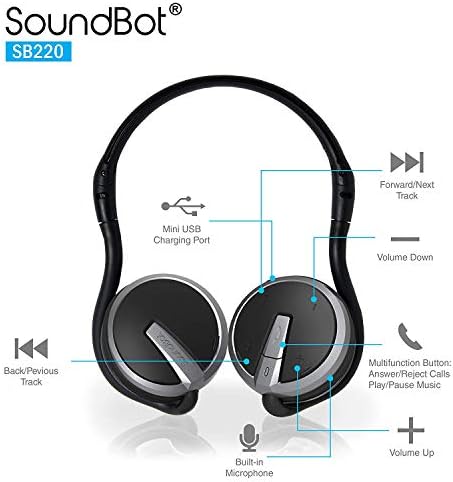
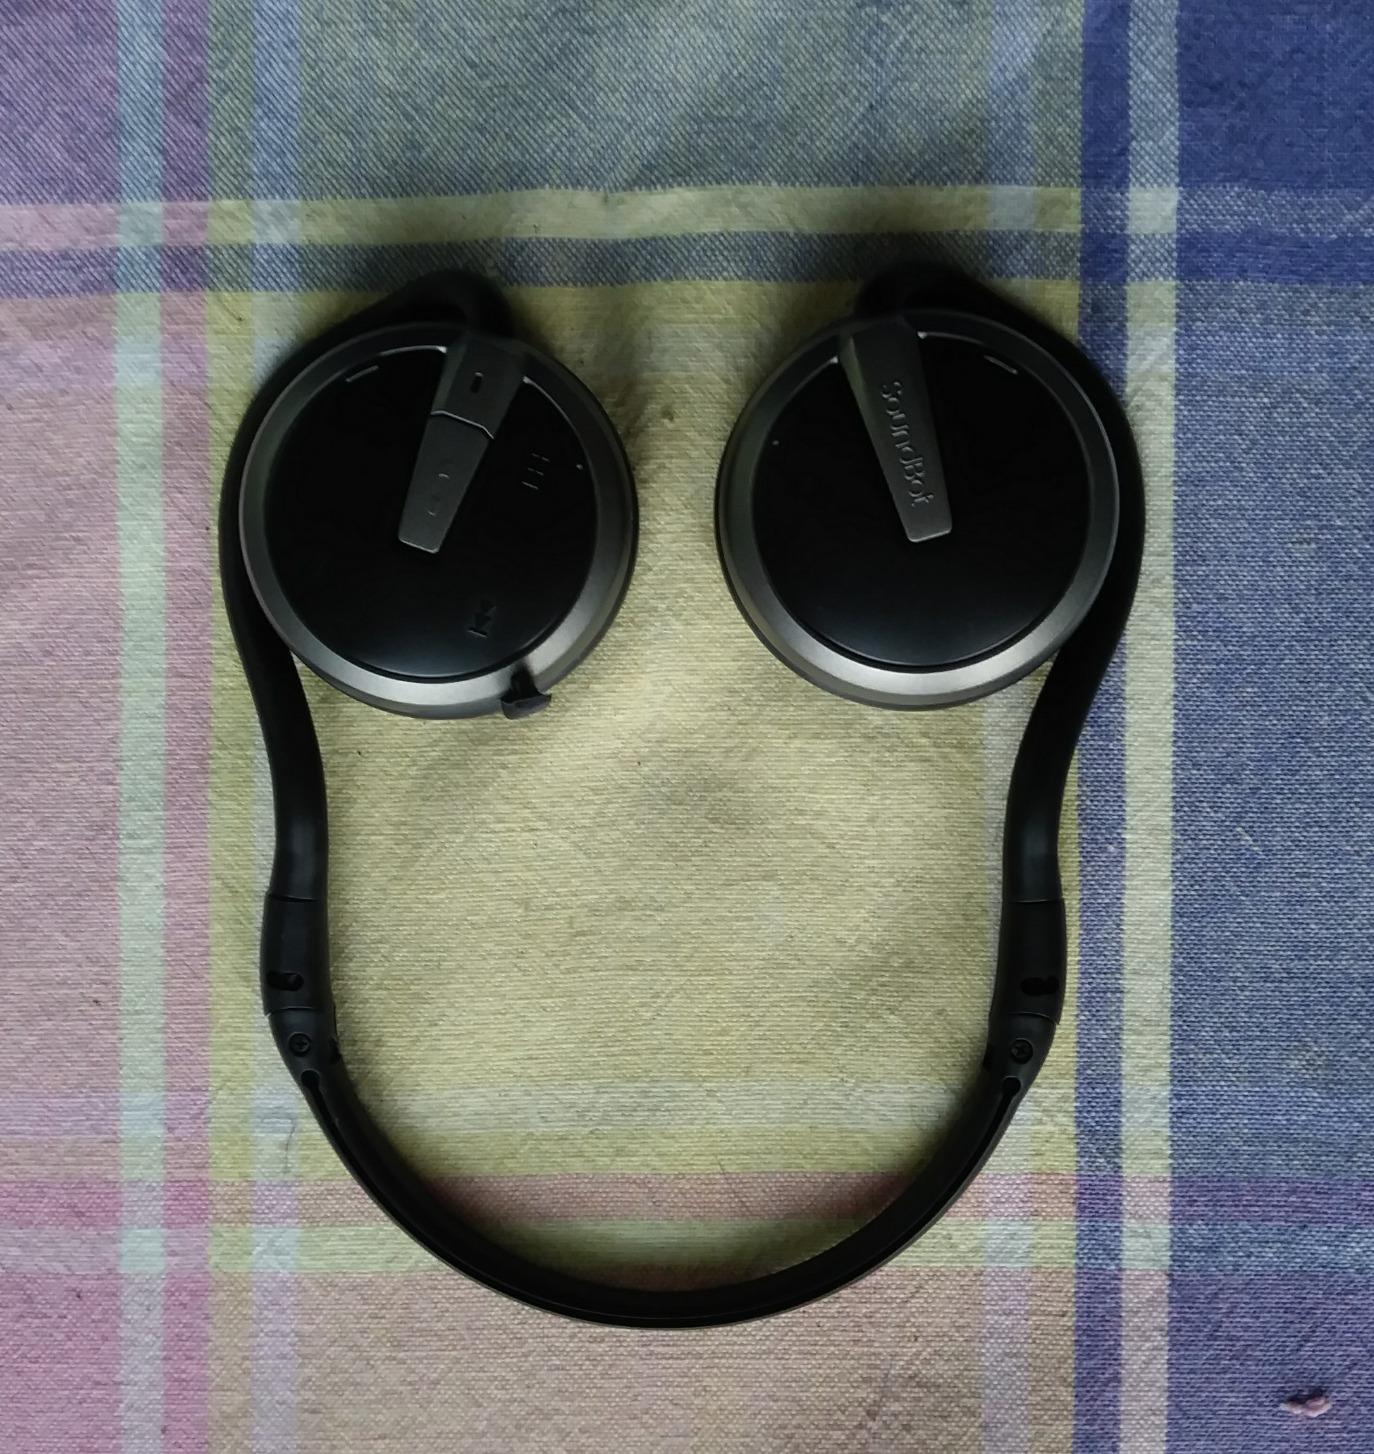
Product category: headphones
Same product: yes